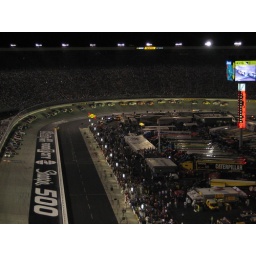
The Busch race was red flagged on Friday night after a 2 car wreck in turn 2